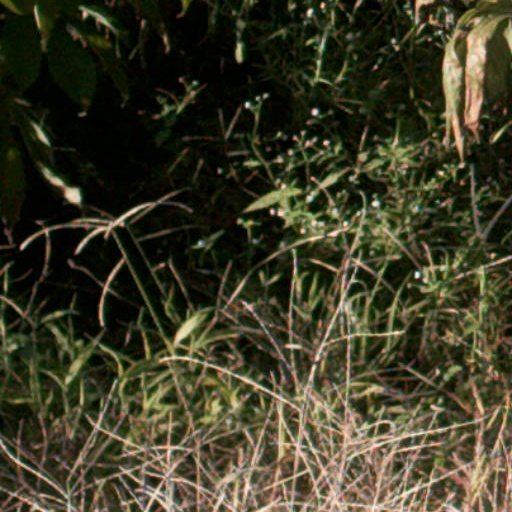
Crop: cassava